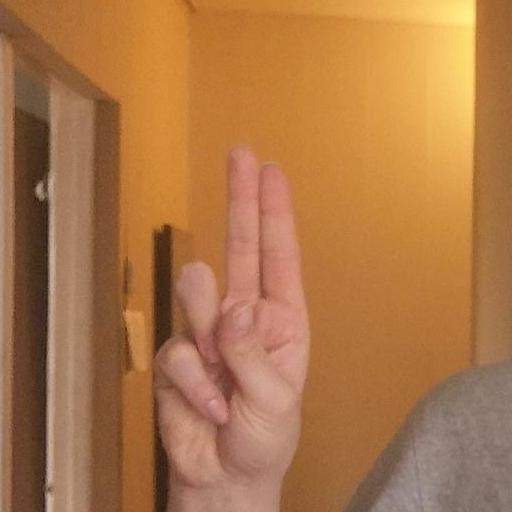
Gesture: two_up